Robinson Barracks

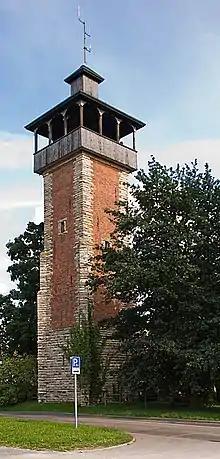
The Observation Tower Burgholzhof

The Observation Tower Burgholzhof is a well-known landmark, built in 1891, that was just outside the installation prior to its reduction in size. During World War II the tower was used by anti-aircraft spotter personnel keeping a look-out for Allied bomber attacks (more information here). With the redevelopment of the Stuttgart PX site as the Burgholzhof, the tower has become a symbol of the neighborhood. The tower is open free to the public May–October, 10:00–18:00, on weekends only.